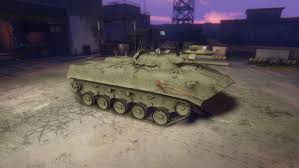
Label: BMD